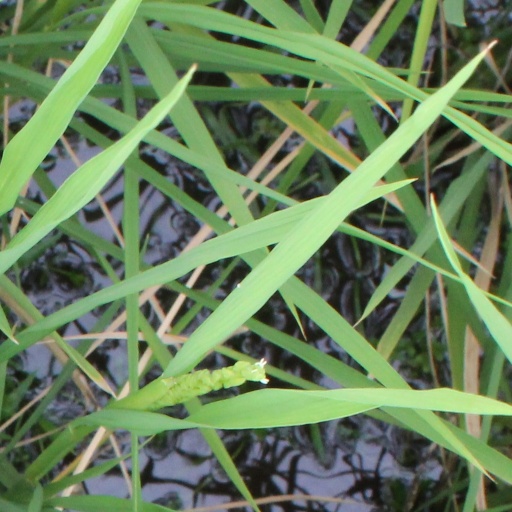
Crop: rice